The Gate (1987 film)

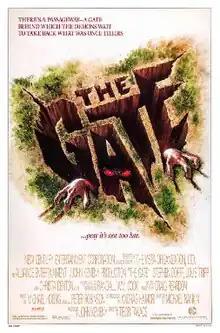
Theatrical release poster

The Gate is a 1987 supernatural horror film directed by Tibor Takács and starring Stephen Dorff in his film debut. The film follows two young boys who accidentally release a horde of demons from their backyard through a large hole in the ground.